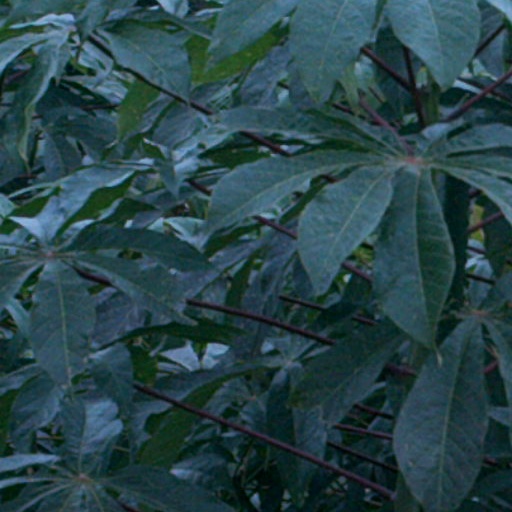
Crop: cassava